Prrenjas

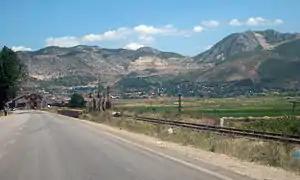
The Field of Domosdova(today), where the Battle of Torvioll took place

The name of the town of Prrenjas is closely related to the same battle that the Skanderbeg army won. Many Turkish and Albanian soldiers were killed. There were so many soldiers killed that is believed to have been flowing a river of blood.